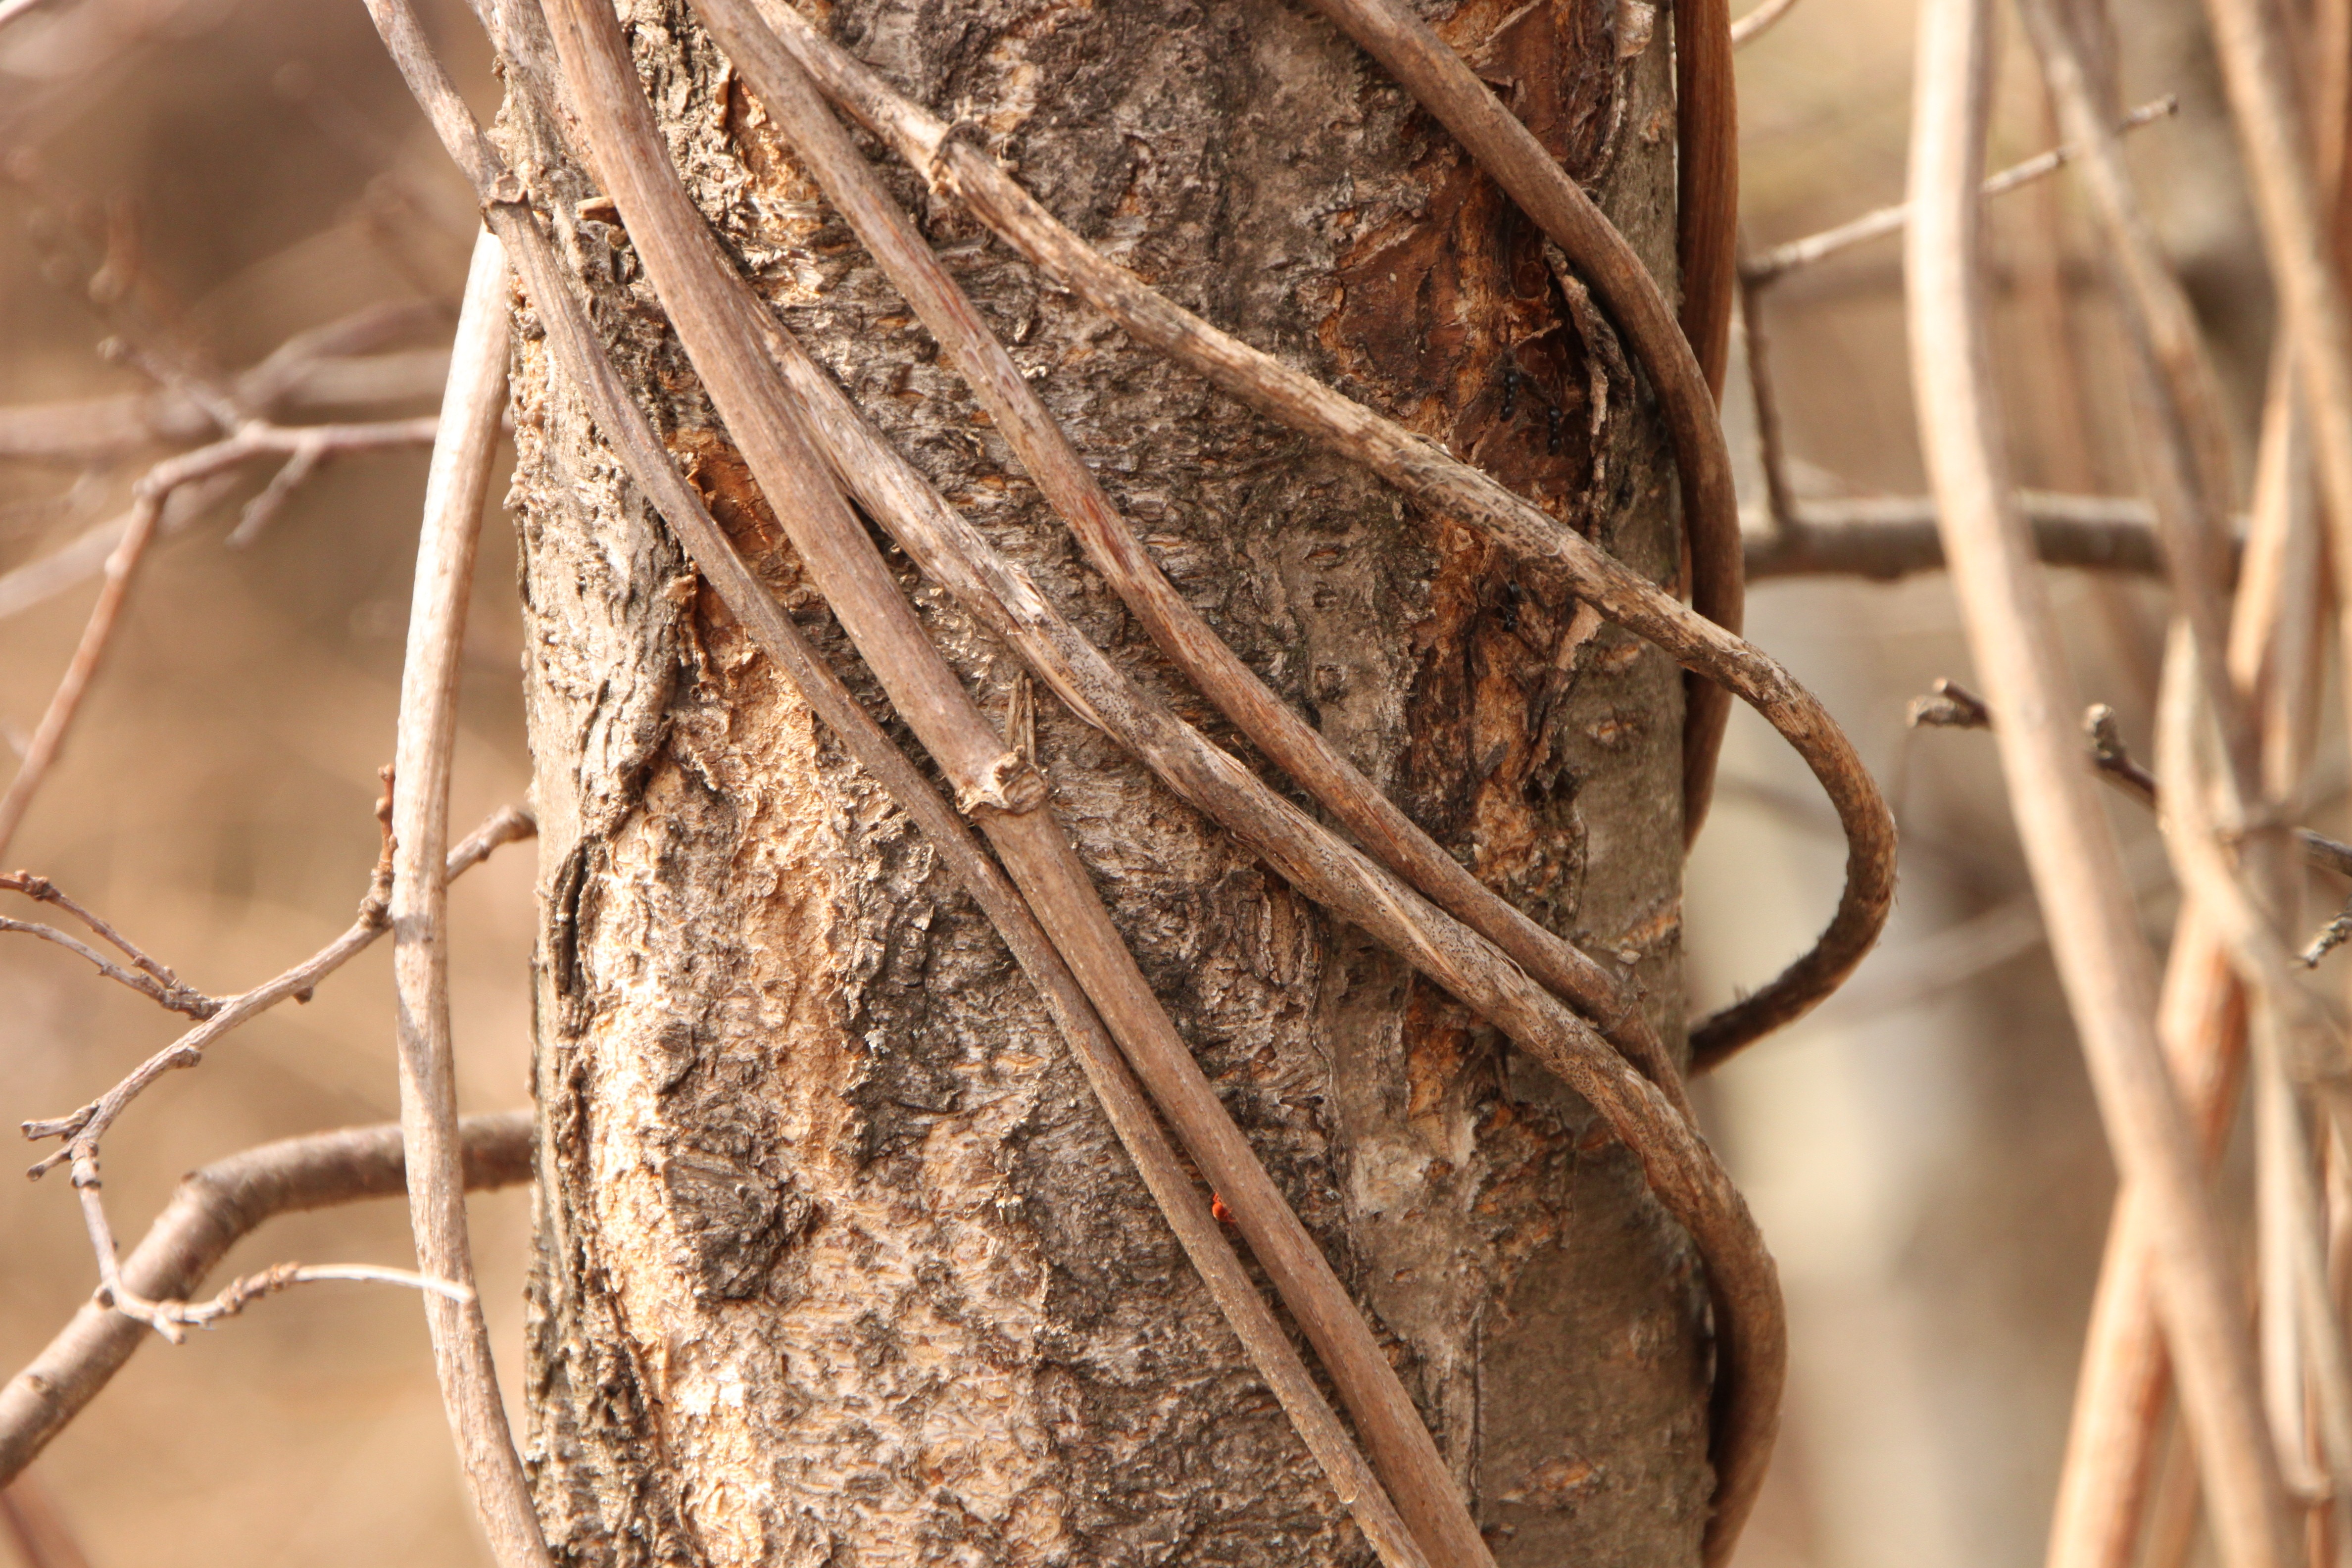
tree, nature, branch, plant, wood, photography, leaf, trunk, old, spring, soil, agriculture, season, beard, plants, twig, close up, coconut, vines, joy, clematis, curled, vitalba, macro photography, grass family